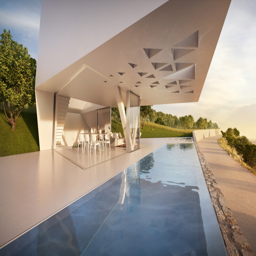
first floor from the swimming pool